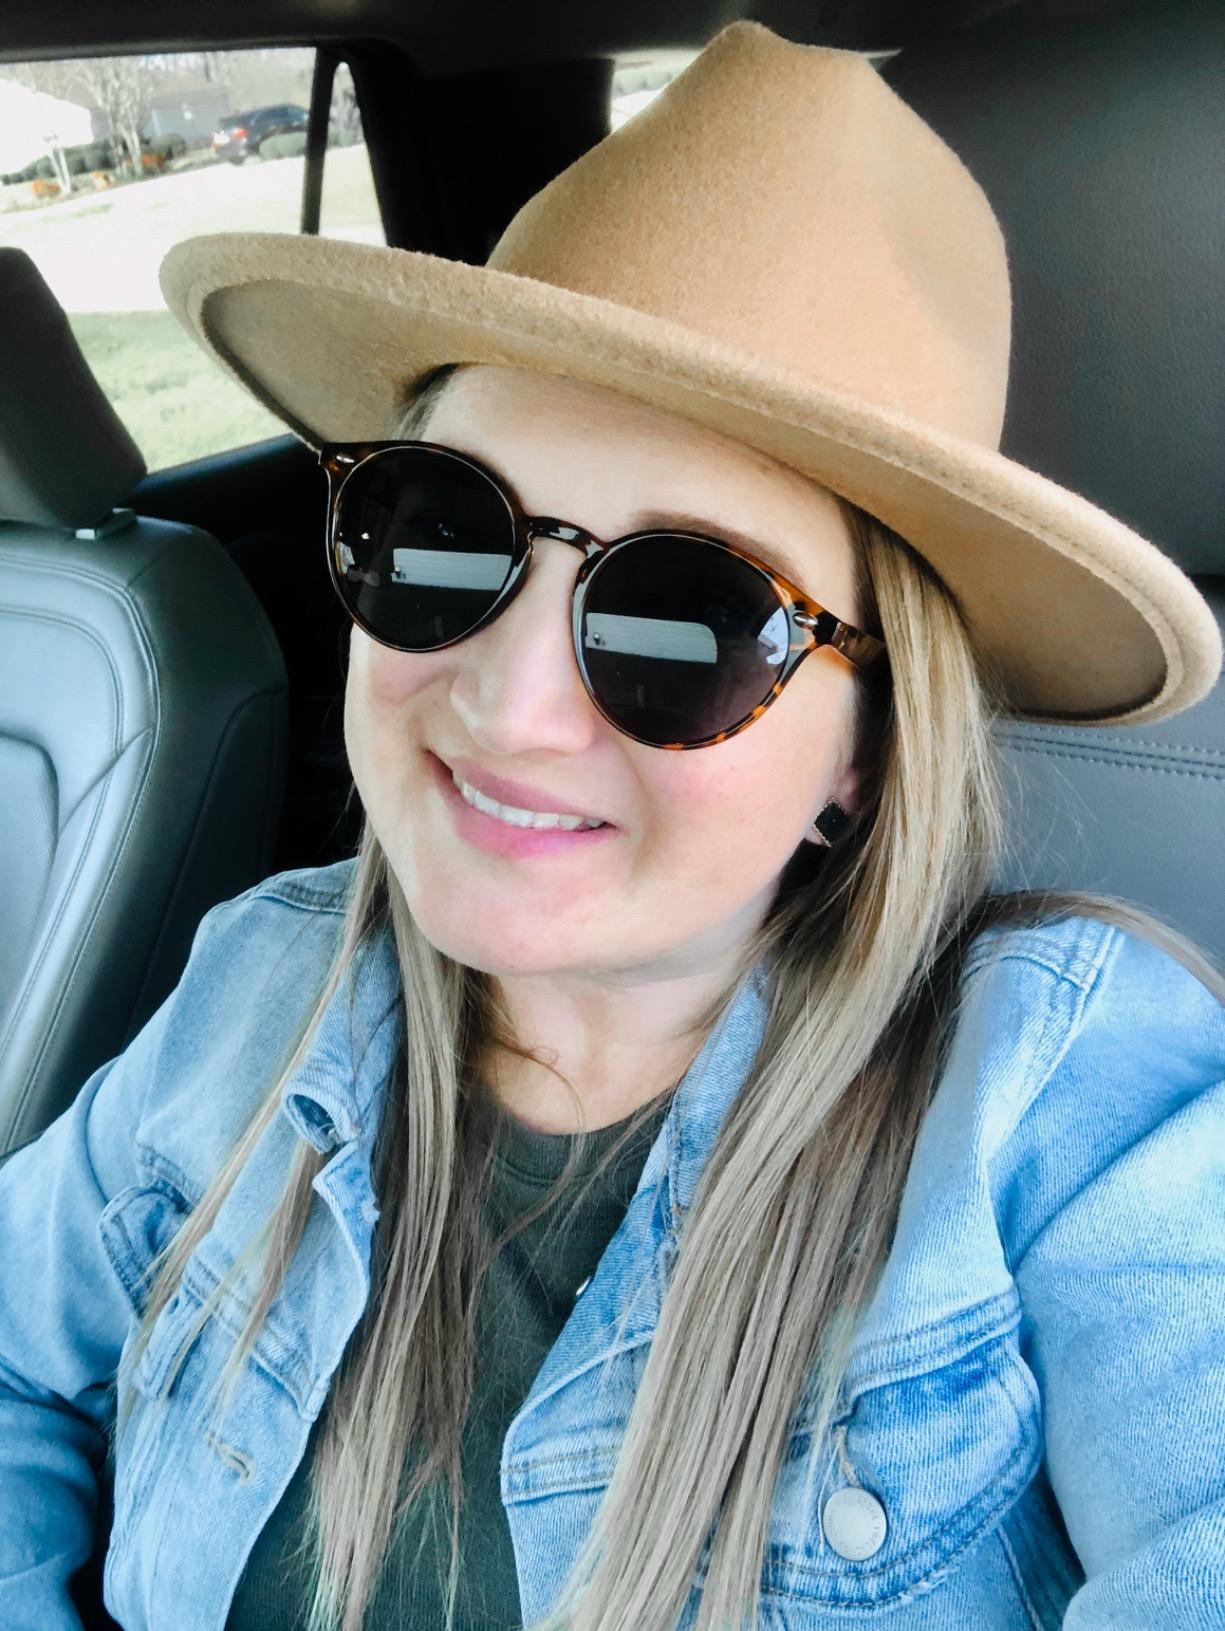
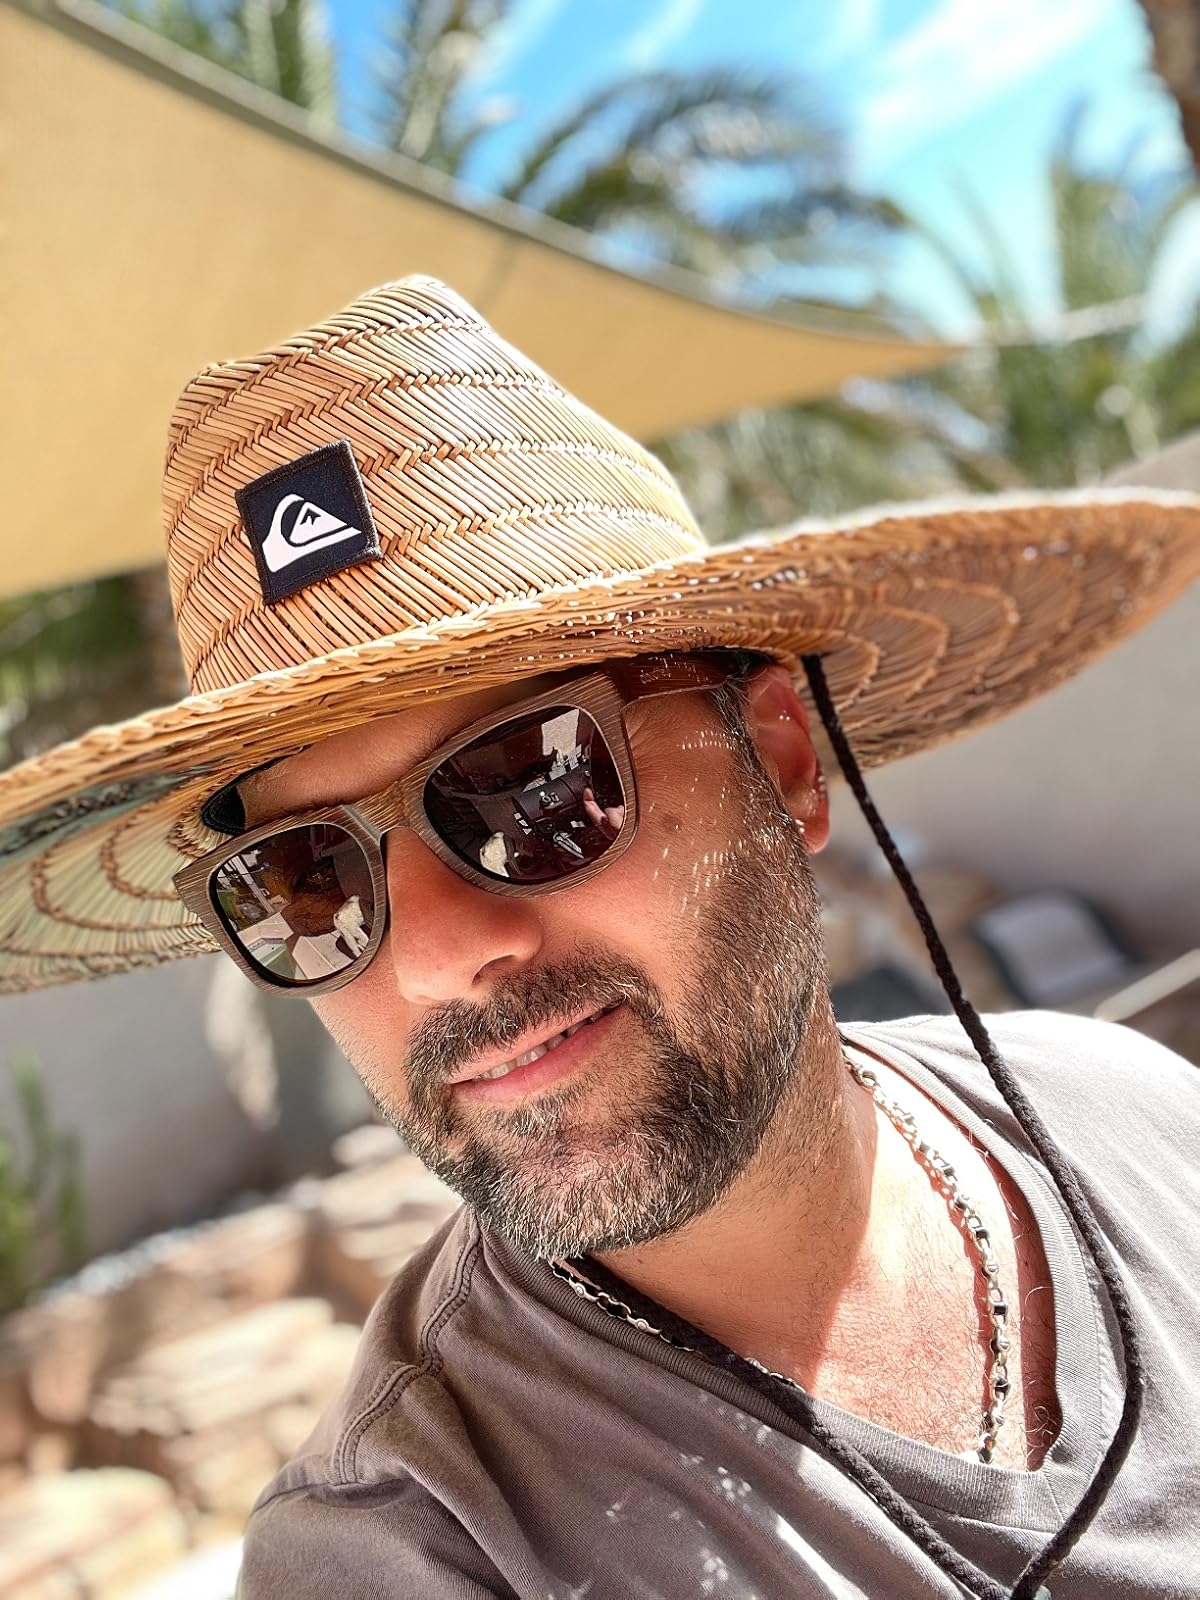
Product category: accessories_sunglasses
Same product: no